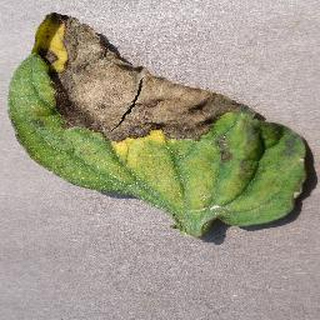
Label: tomato_late_blight